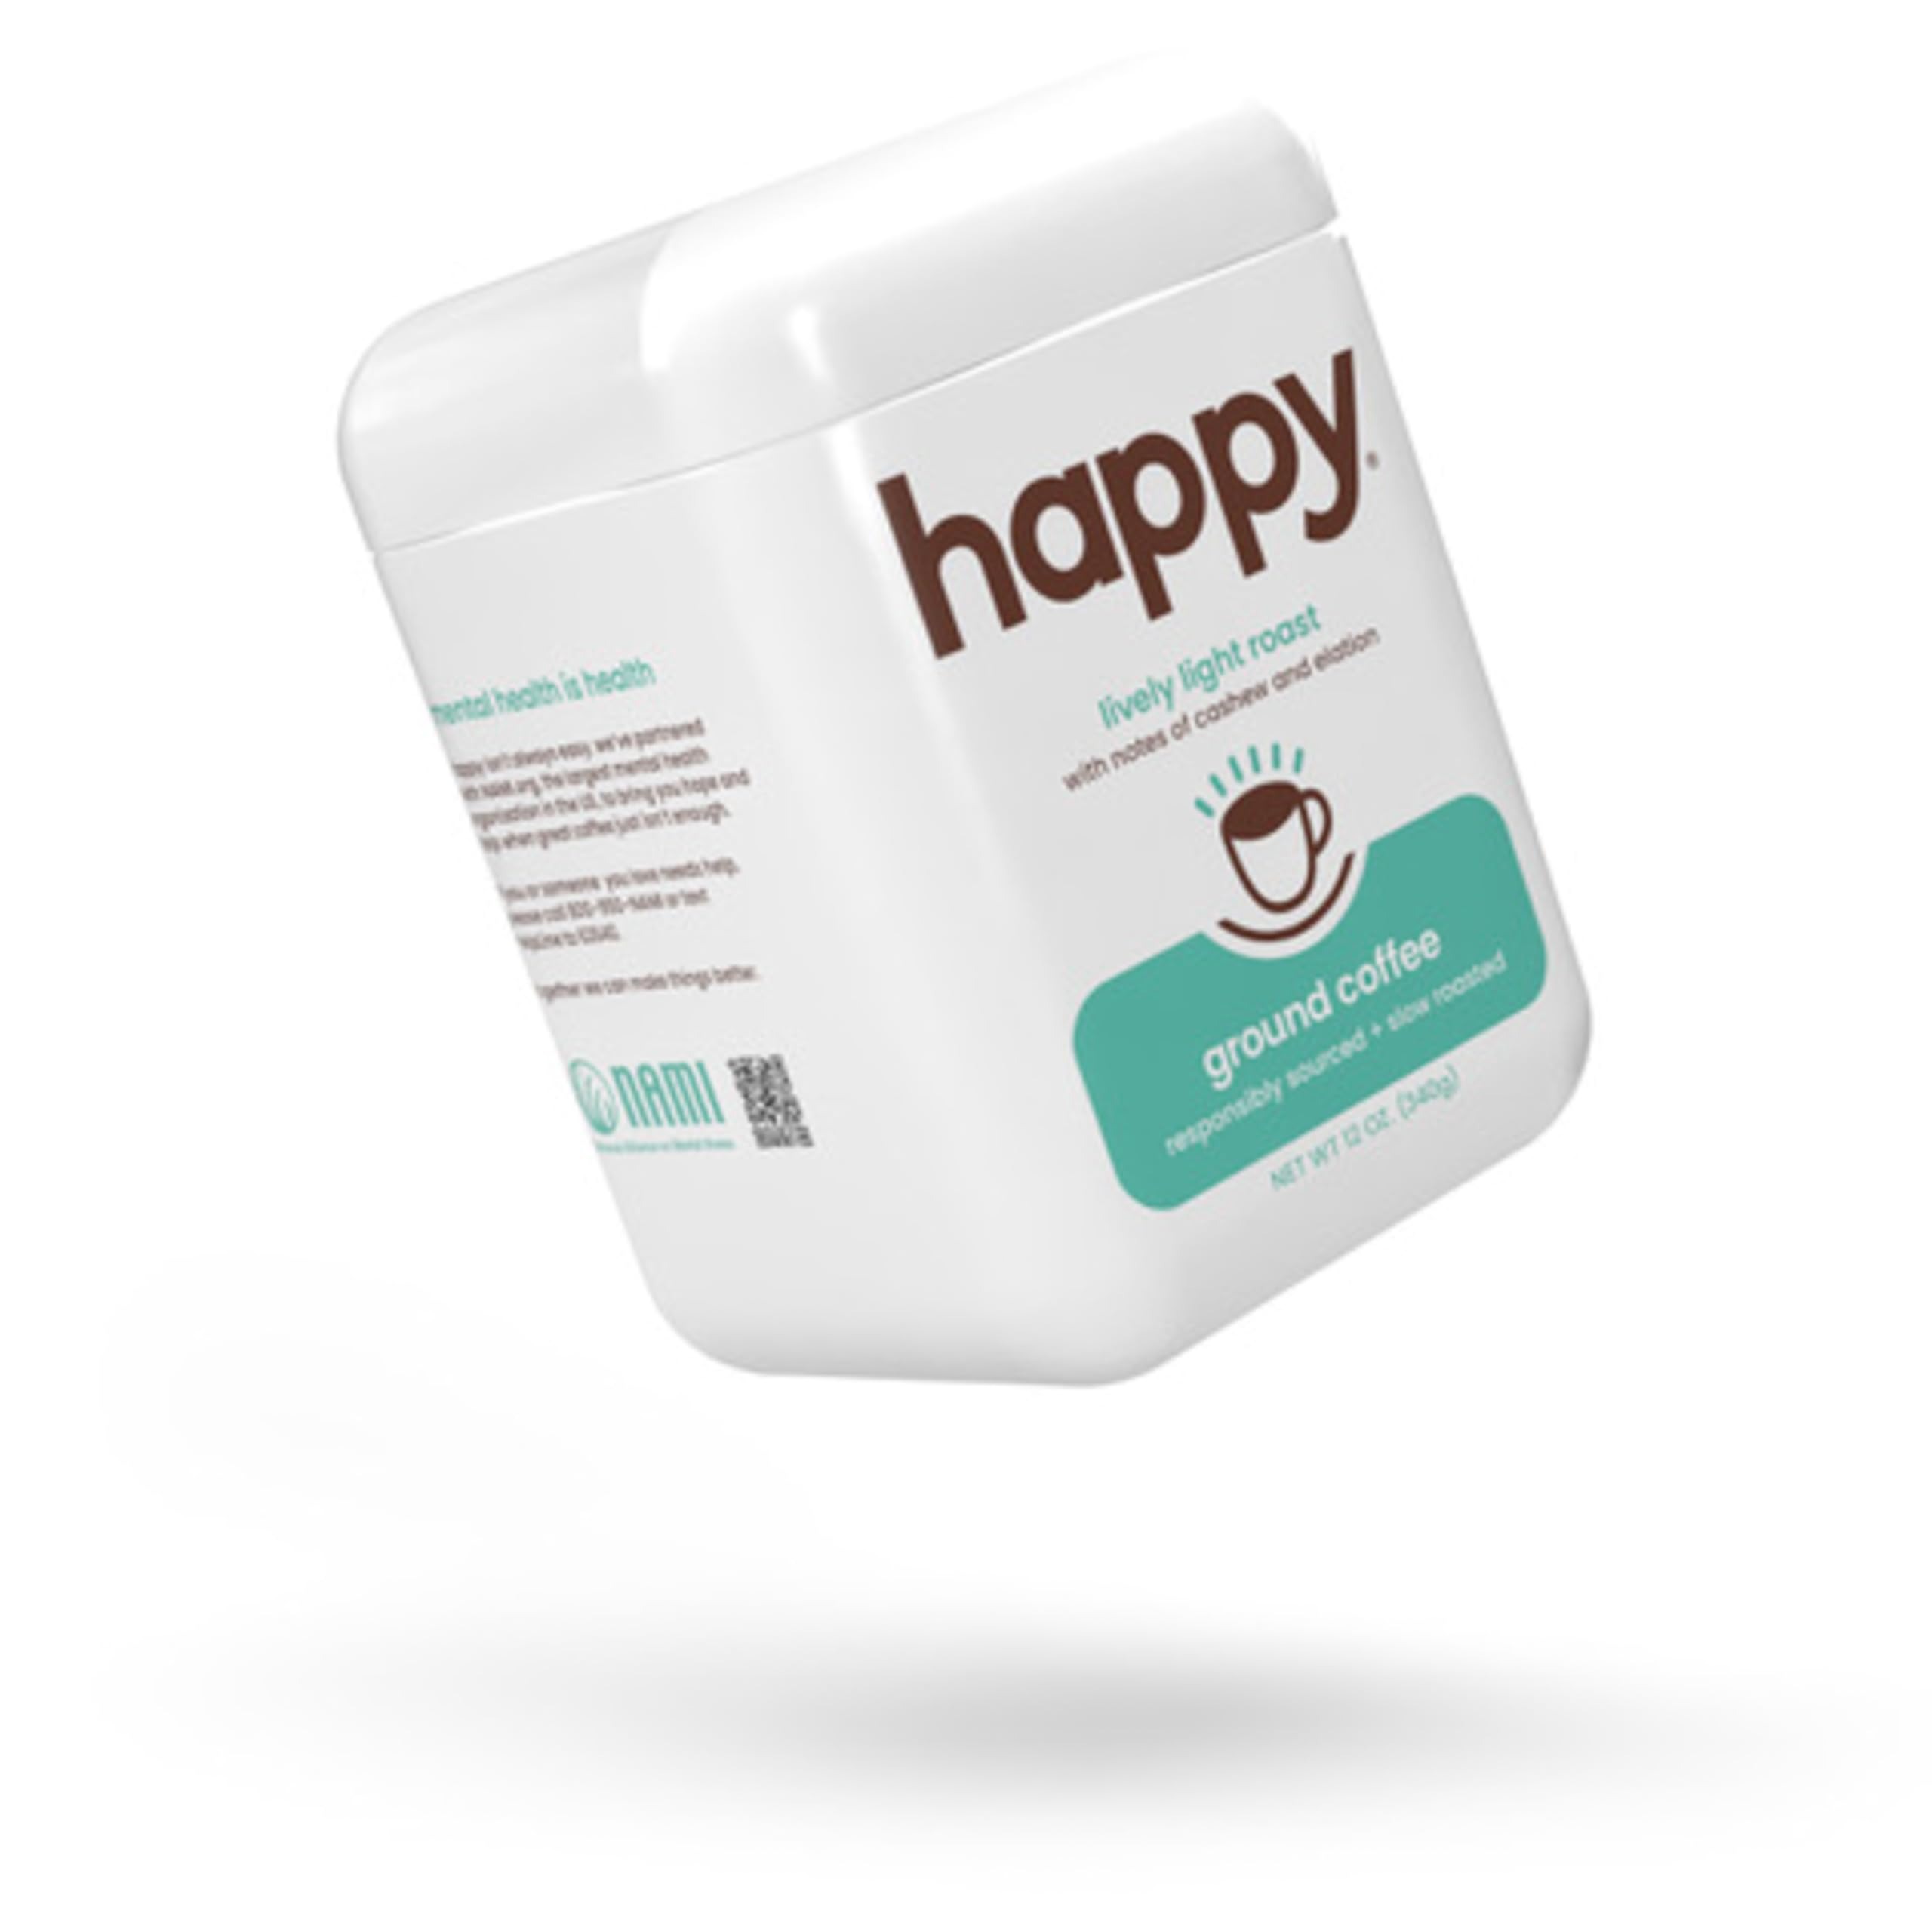
Item Name: happy coffee light roast ground coffee, 12 oz., notes of cashew & elation, recyclable container, grown & harvested in Colombia, Brazil & Guatemala
Bullet Point 1: seriously delicious: start your morning off right with happy’s lively light roast ground coffee, thoughtfully sourced and expertly blended with notes of cashew and elation.
Bullet Point 2: a happy brew: take the guess out of the grind. our ground coffee does the work for you – simply open and scoop into any coffeemaker.
Bullet Point 3: 100% arabica beans: we source the best beans from Colombia, Brazil and Guatemala, then carefully roast them for a smooth, bright finish in every sip. plus, our containers are both recyclable and refillable.
Bullet Point 4: great coffee takes time: unlike so many other coffees that are roasted in just several minutes, we take our sweet time to optimize consistency and taste.
Bullet Point 5: together, we can make things better: we've partnered with NAMI, the largest mental health organization in the US, to provide meaningful support wherever you are. NAMI is dedicated to building better lives for the millions affected by mental illness.
Value: 12.0
Unit: Ounce

Price: 11.96